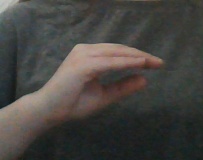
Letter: jeem